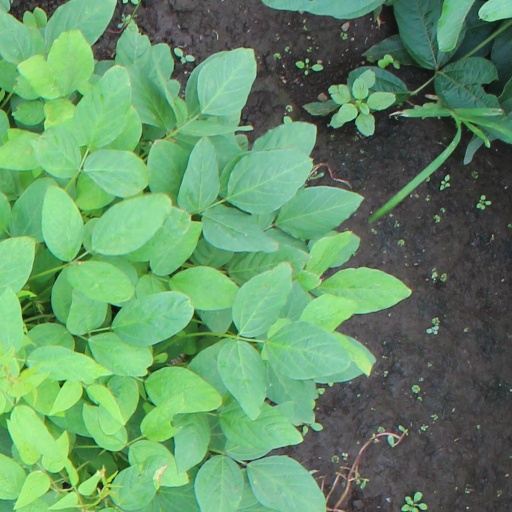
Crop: soybean